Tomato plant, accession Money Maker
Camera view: horizontal (90 deg, fisheye); turntable rotation: 300 degrees
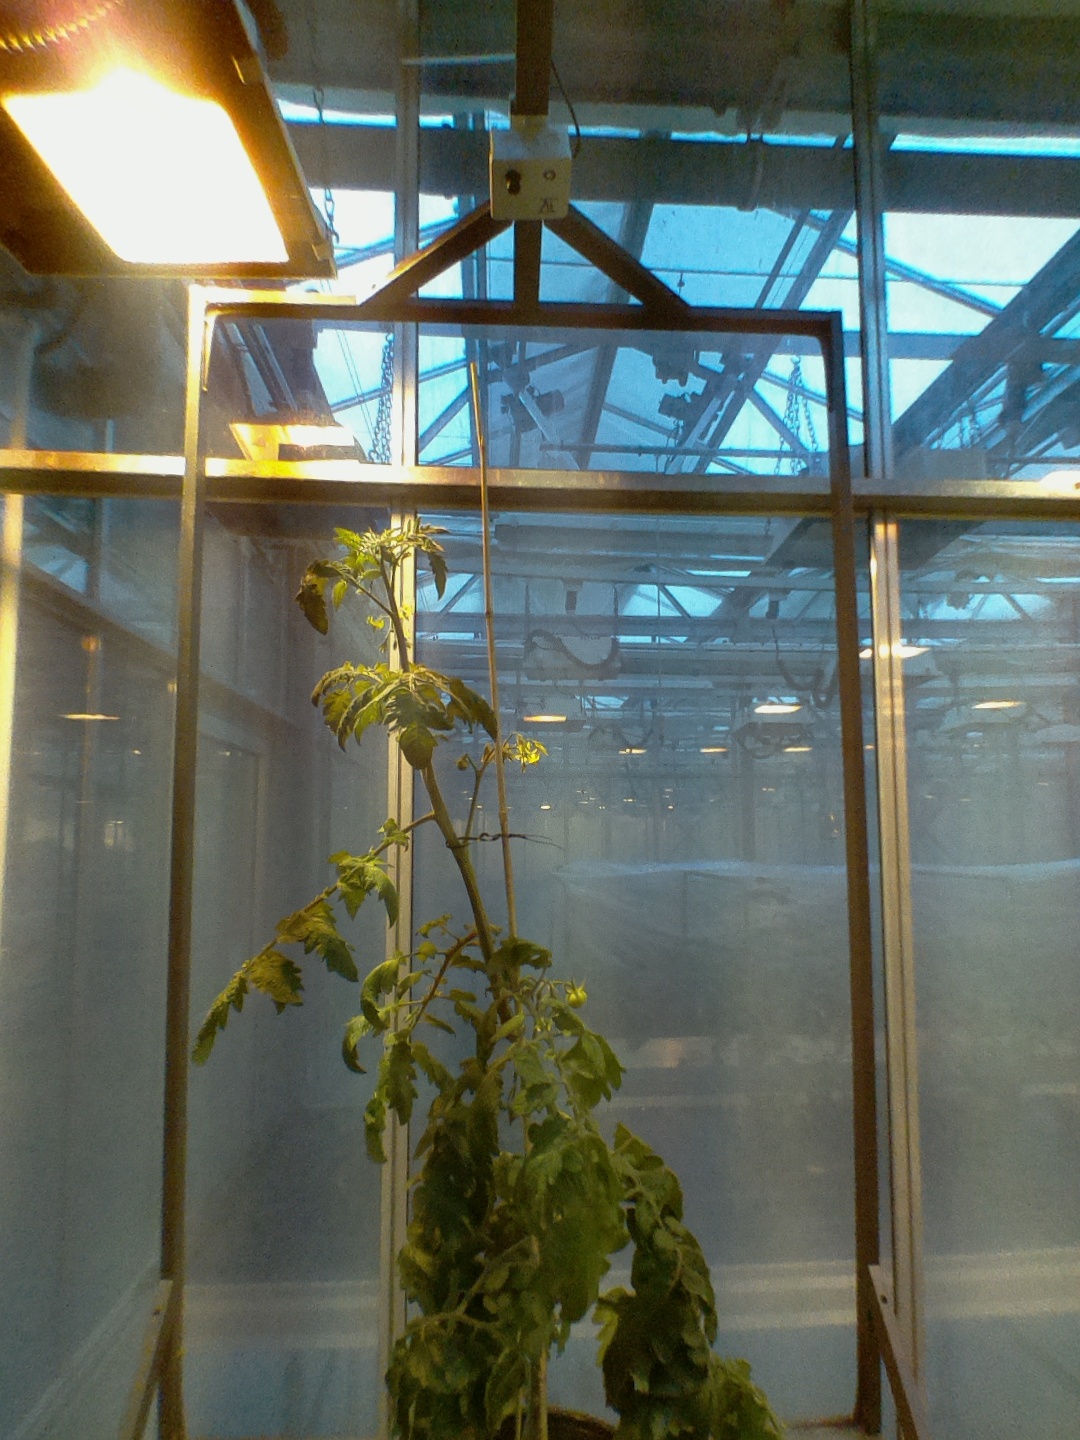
BBCH growth stage 71: 10%-20% of final fruit size